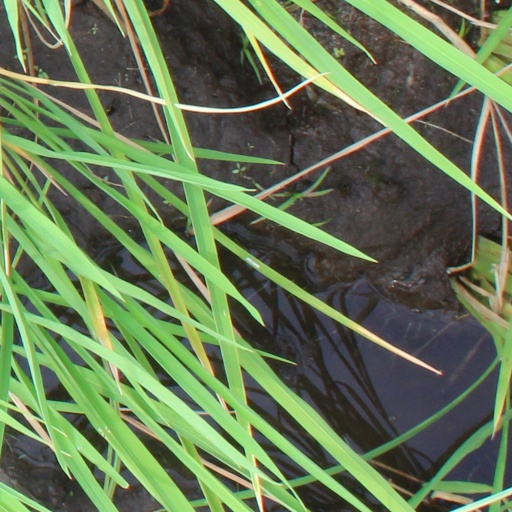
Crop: rice